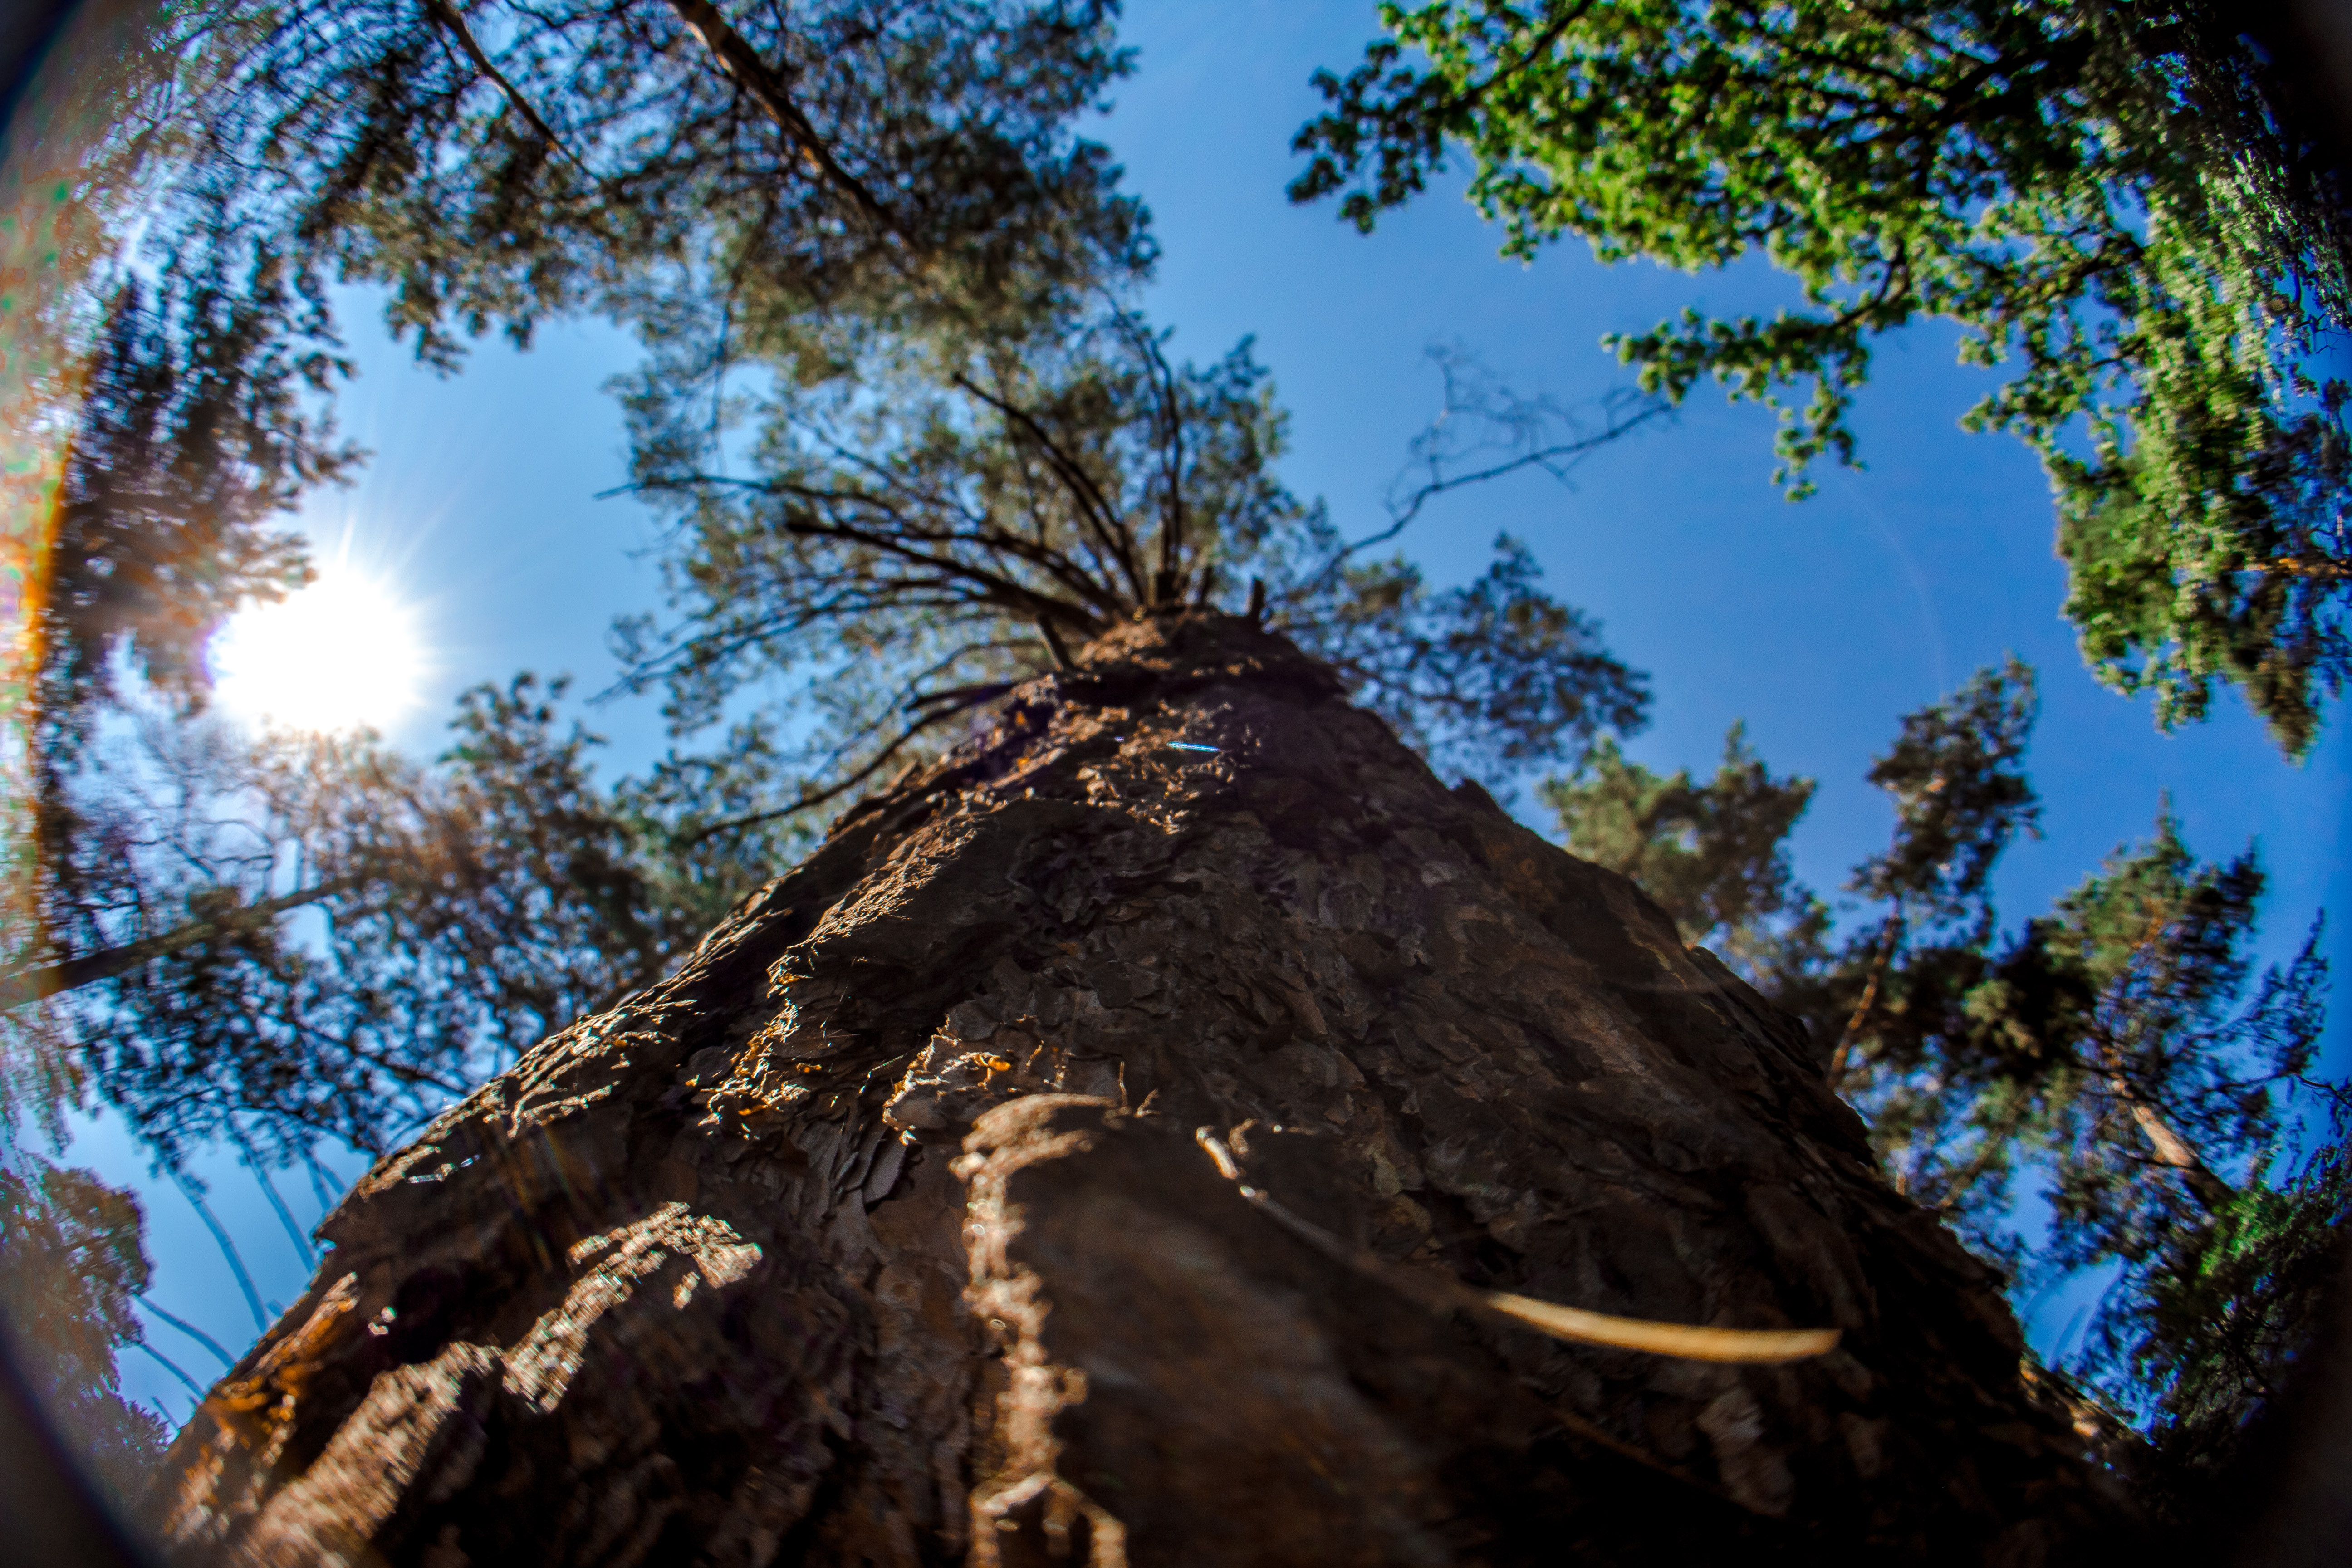
wide, tree, Bigtree, branch, woody plant, trunk, plant, sky, photography, fisheye lens, redwood, sunlight, rock, forest, Tints and shades, world